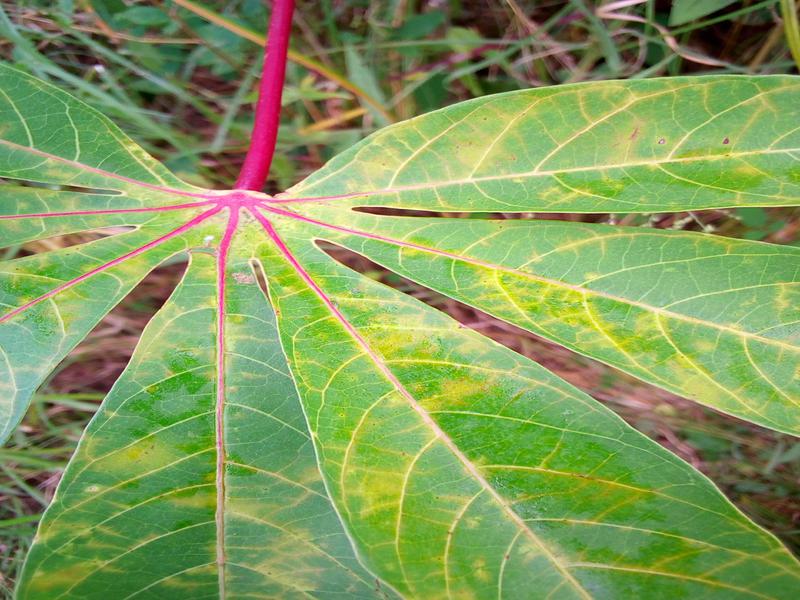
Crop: cassava
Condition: brown_streak_disease